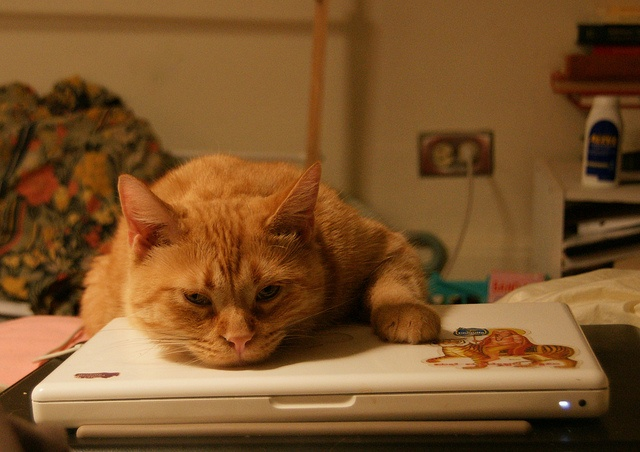
A cat sits with his head on top of a closed computer.
A cat is sitting with his head and his paw propped up on a laptop.
a cat laying on a closed laptop computer
a cat lays down on top of a laptop
Cat lying on laptop computer in residential home.